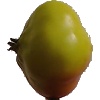
Label: Apple Red Yellow 2